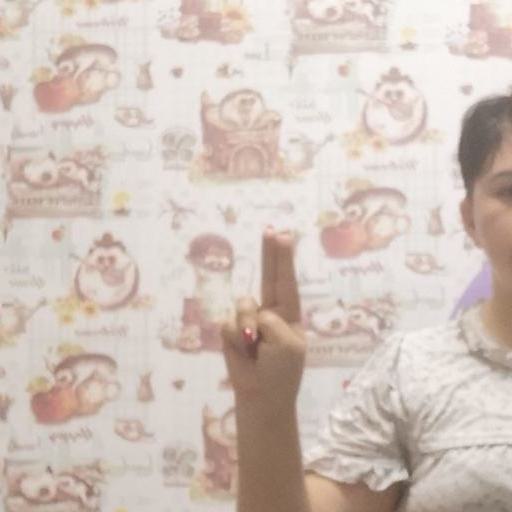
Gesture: two_up